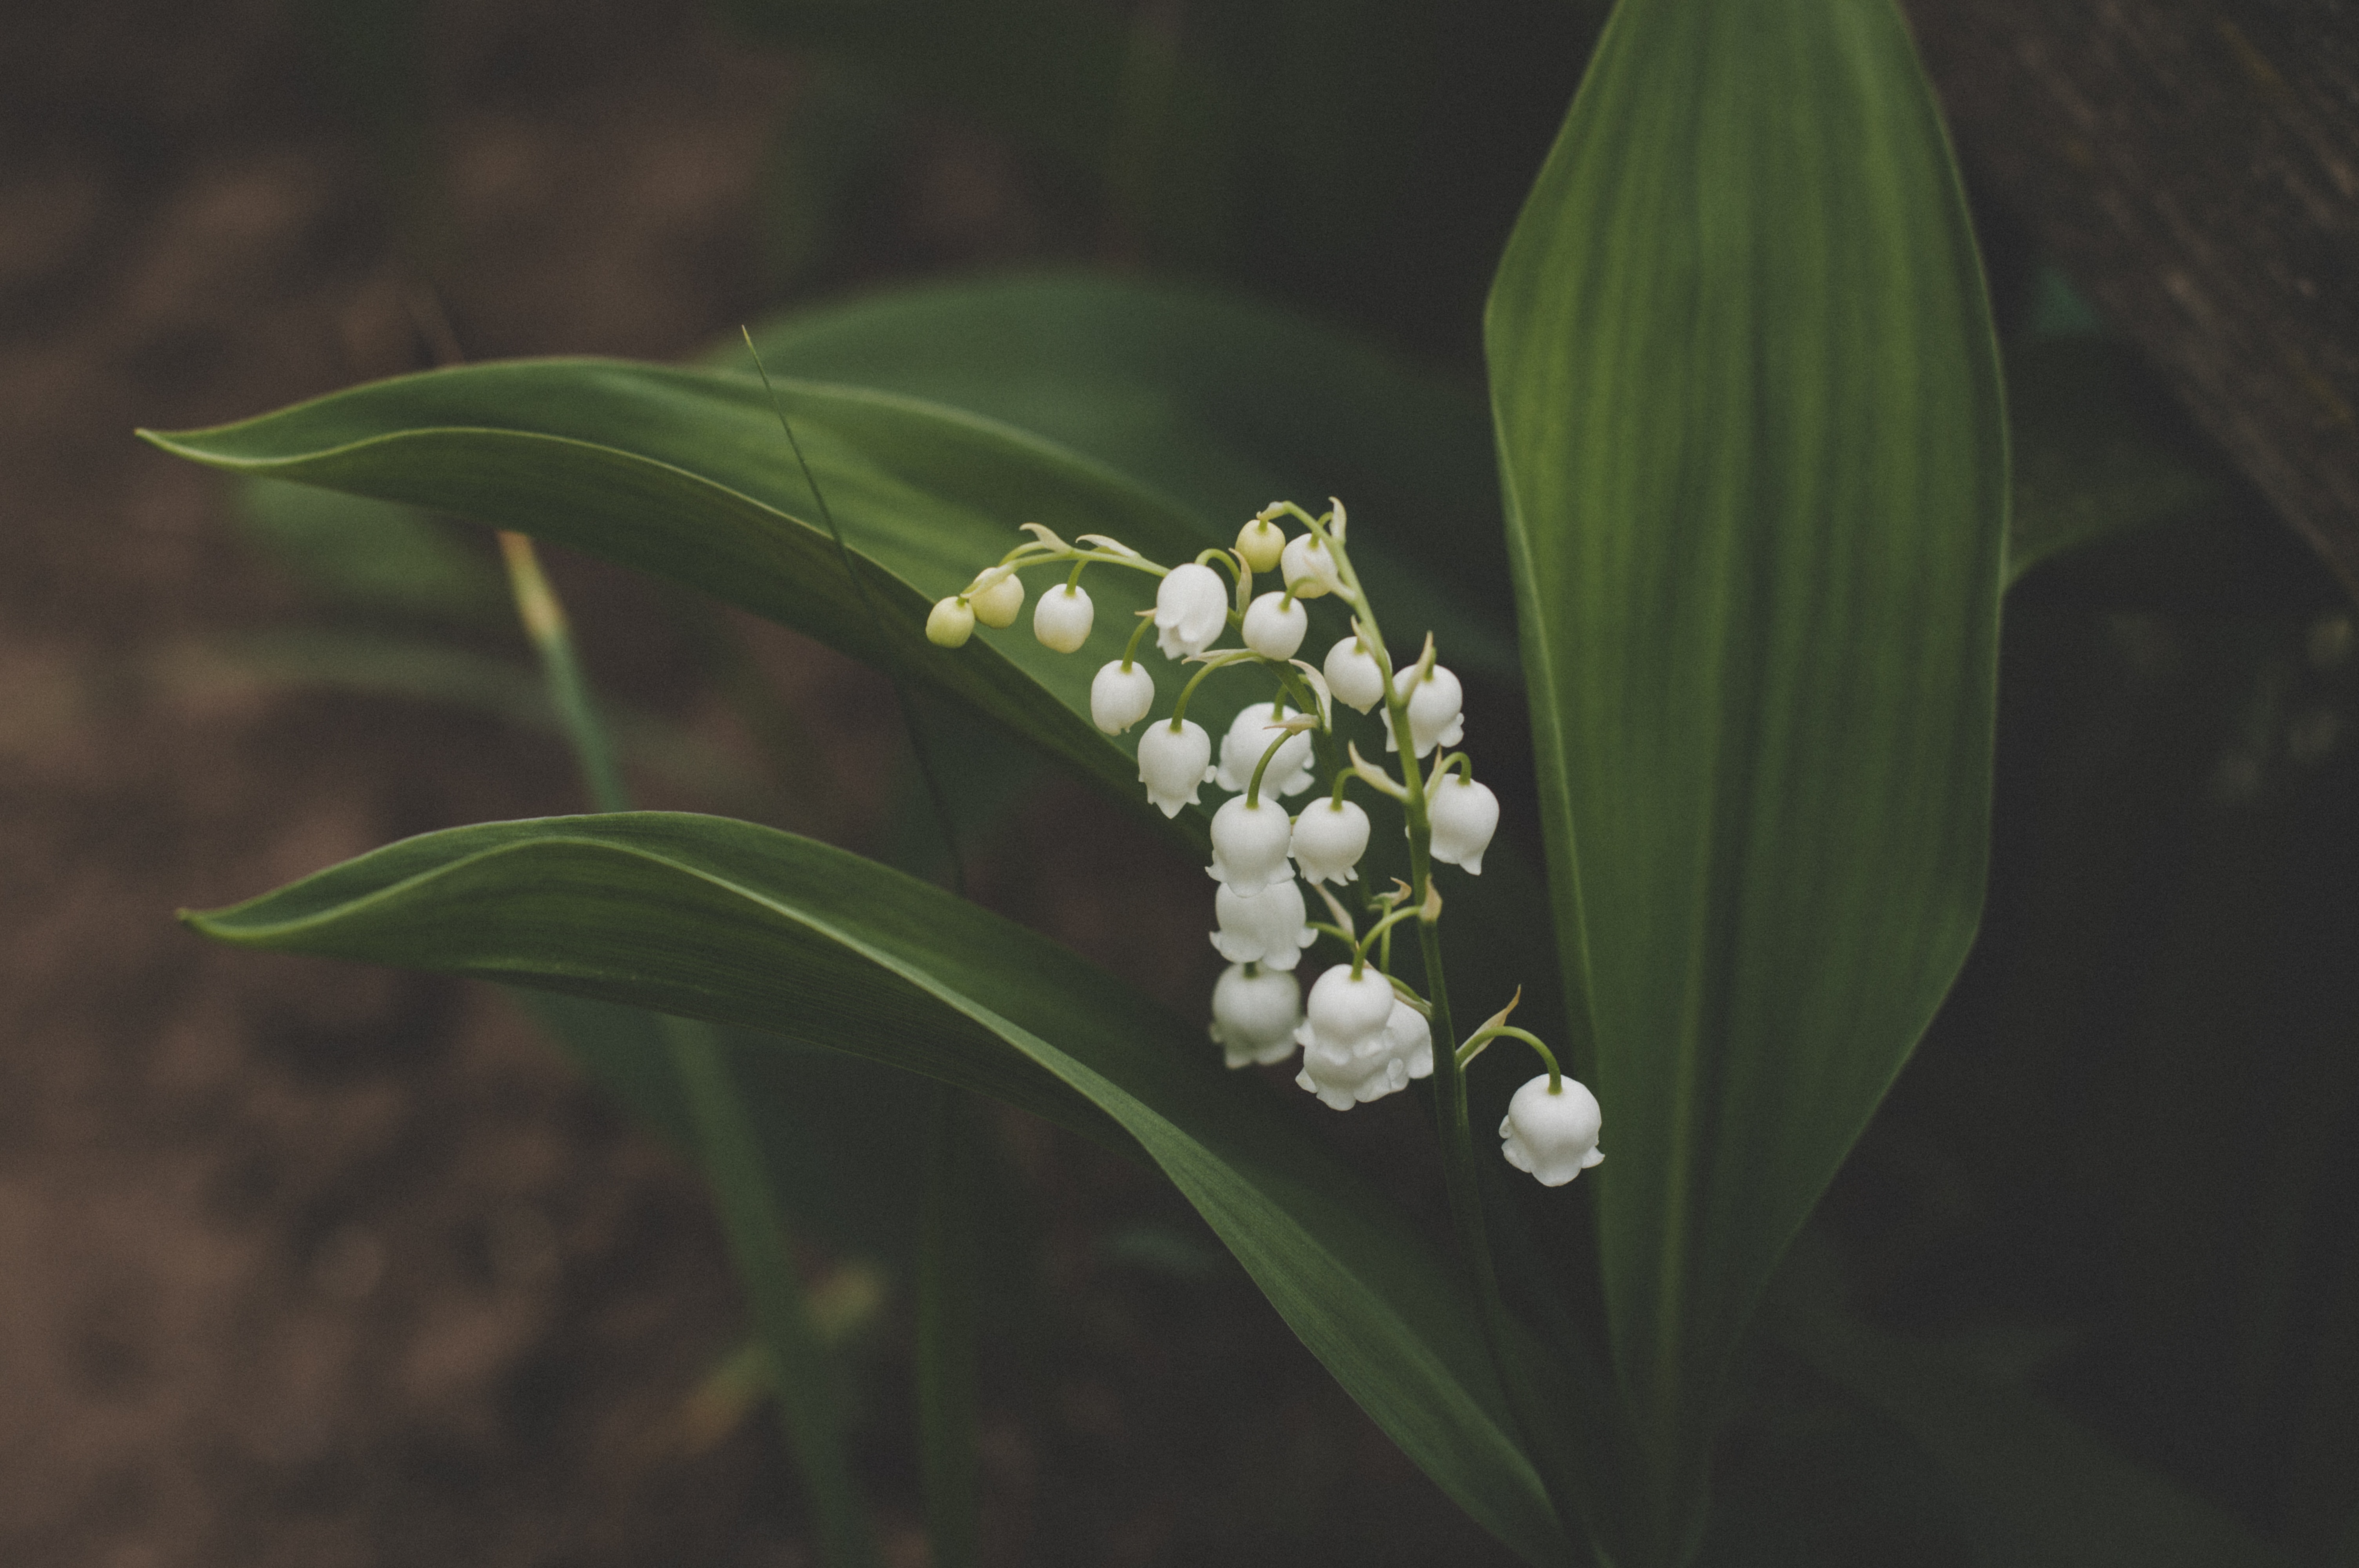
flower, lily of the valley, plant, solomon's seal, flowering plant, smooth Solomon's seal, Solomon's plume